Langenthal–Huttwil railway

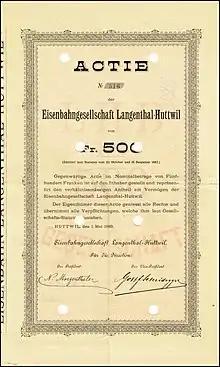
Share of the Eisenbahngesellschaft Langenthal-Huttwil, issued 1 May 1889

The Langenthal–Huttwil railway was originally conceived as part of an ambitious plan in the 1870s. The Jura-Gotthard-Bahn (Jura-Gotthard Railway) would have been a through route that would have connected France and the Gotthard Railway ("Gotthardbahn", GB) at Altdorf by the shortest route via Delle, Delémont, Balsthal, Langenthal, Huttwil, Wolhusen, Lucerne and Stans. The LHB was able to commence operations on its standard gauge line from Langenthal to Huttwil on 1 November 1889. The first trip took place the day before, although the operating permit was not received until the evening.